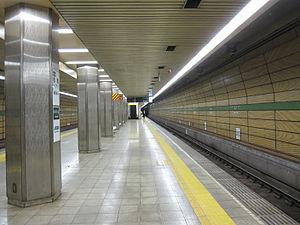
La gare d'Itayado est une gare ferroviaire et station de métro localisée dans la ville de Kobe, dans la préfecture de Hyōgo. Elle est exploitée par les compagnies Sanyo, sur la ligne principale Sanyō pour le ferroviaire et par le BTMK pour la ligne Seishin-Yamate pour le métro de Kobe. Le numéro de gare est SY 02 pour la Sanyo et S10 pour la station sur la ligne Seishin-Yamate pour le Bureau des transports municipaux de Kobe. Autrefois, l'emplacement actuel de la gare était un point d’arrêt du tramway de Kobe.